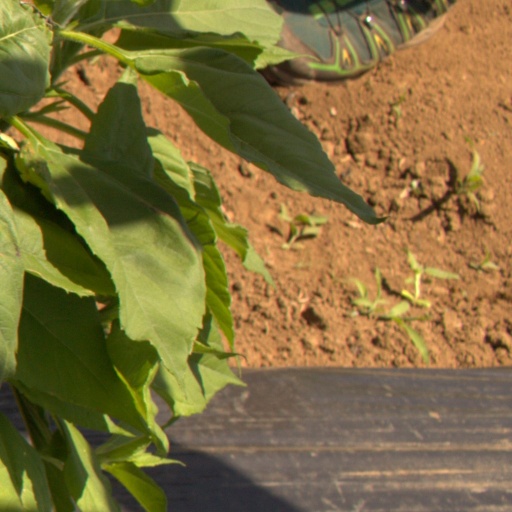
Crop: Jerusalem artichoke